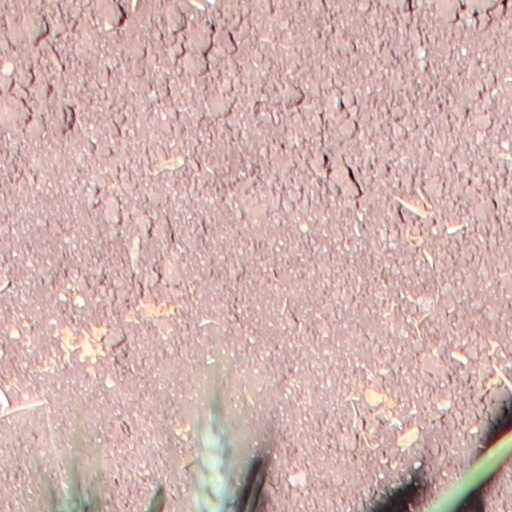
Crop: wheat